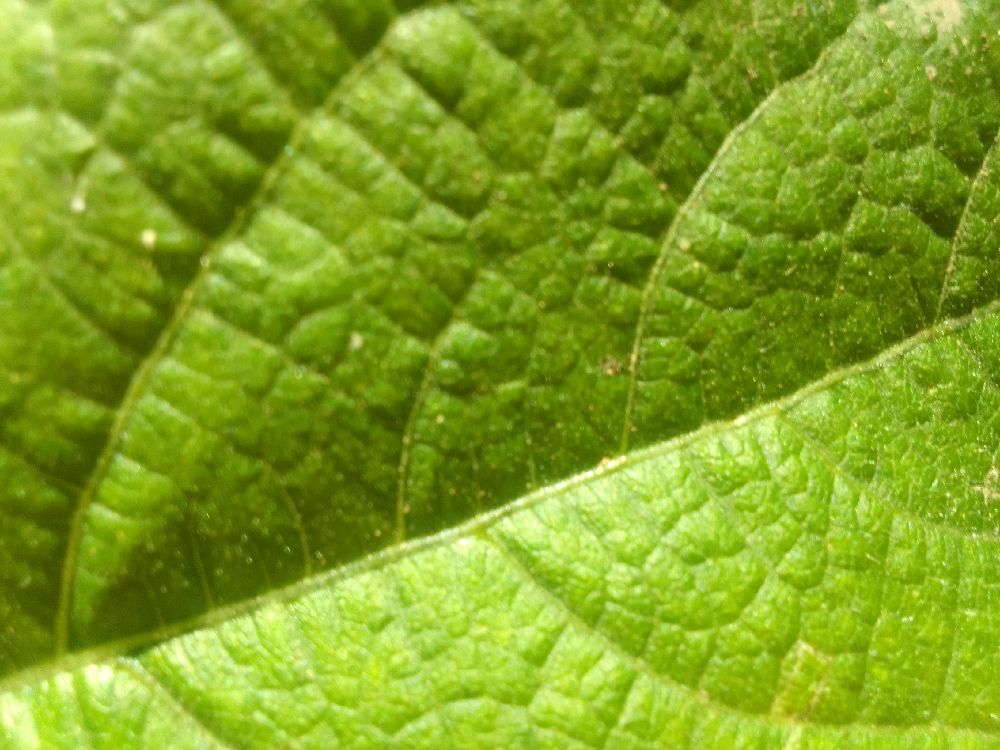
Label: healthy